Santa Croce, Mortara

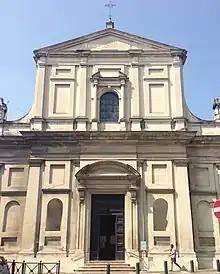
Mortara - chiesa di Santa Croce.jpg

Santa Croce is a Renaissance style, Roman Catholic Basilica church in Mortara, Province of Pavia, region of Lombardy, Italy.